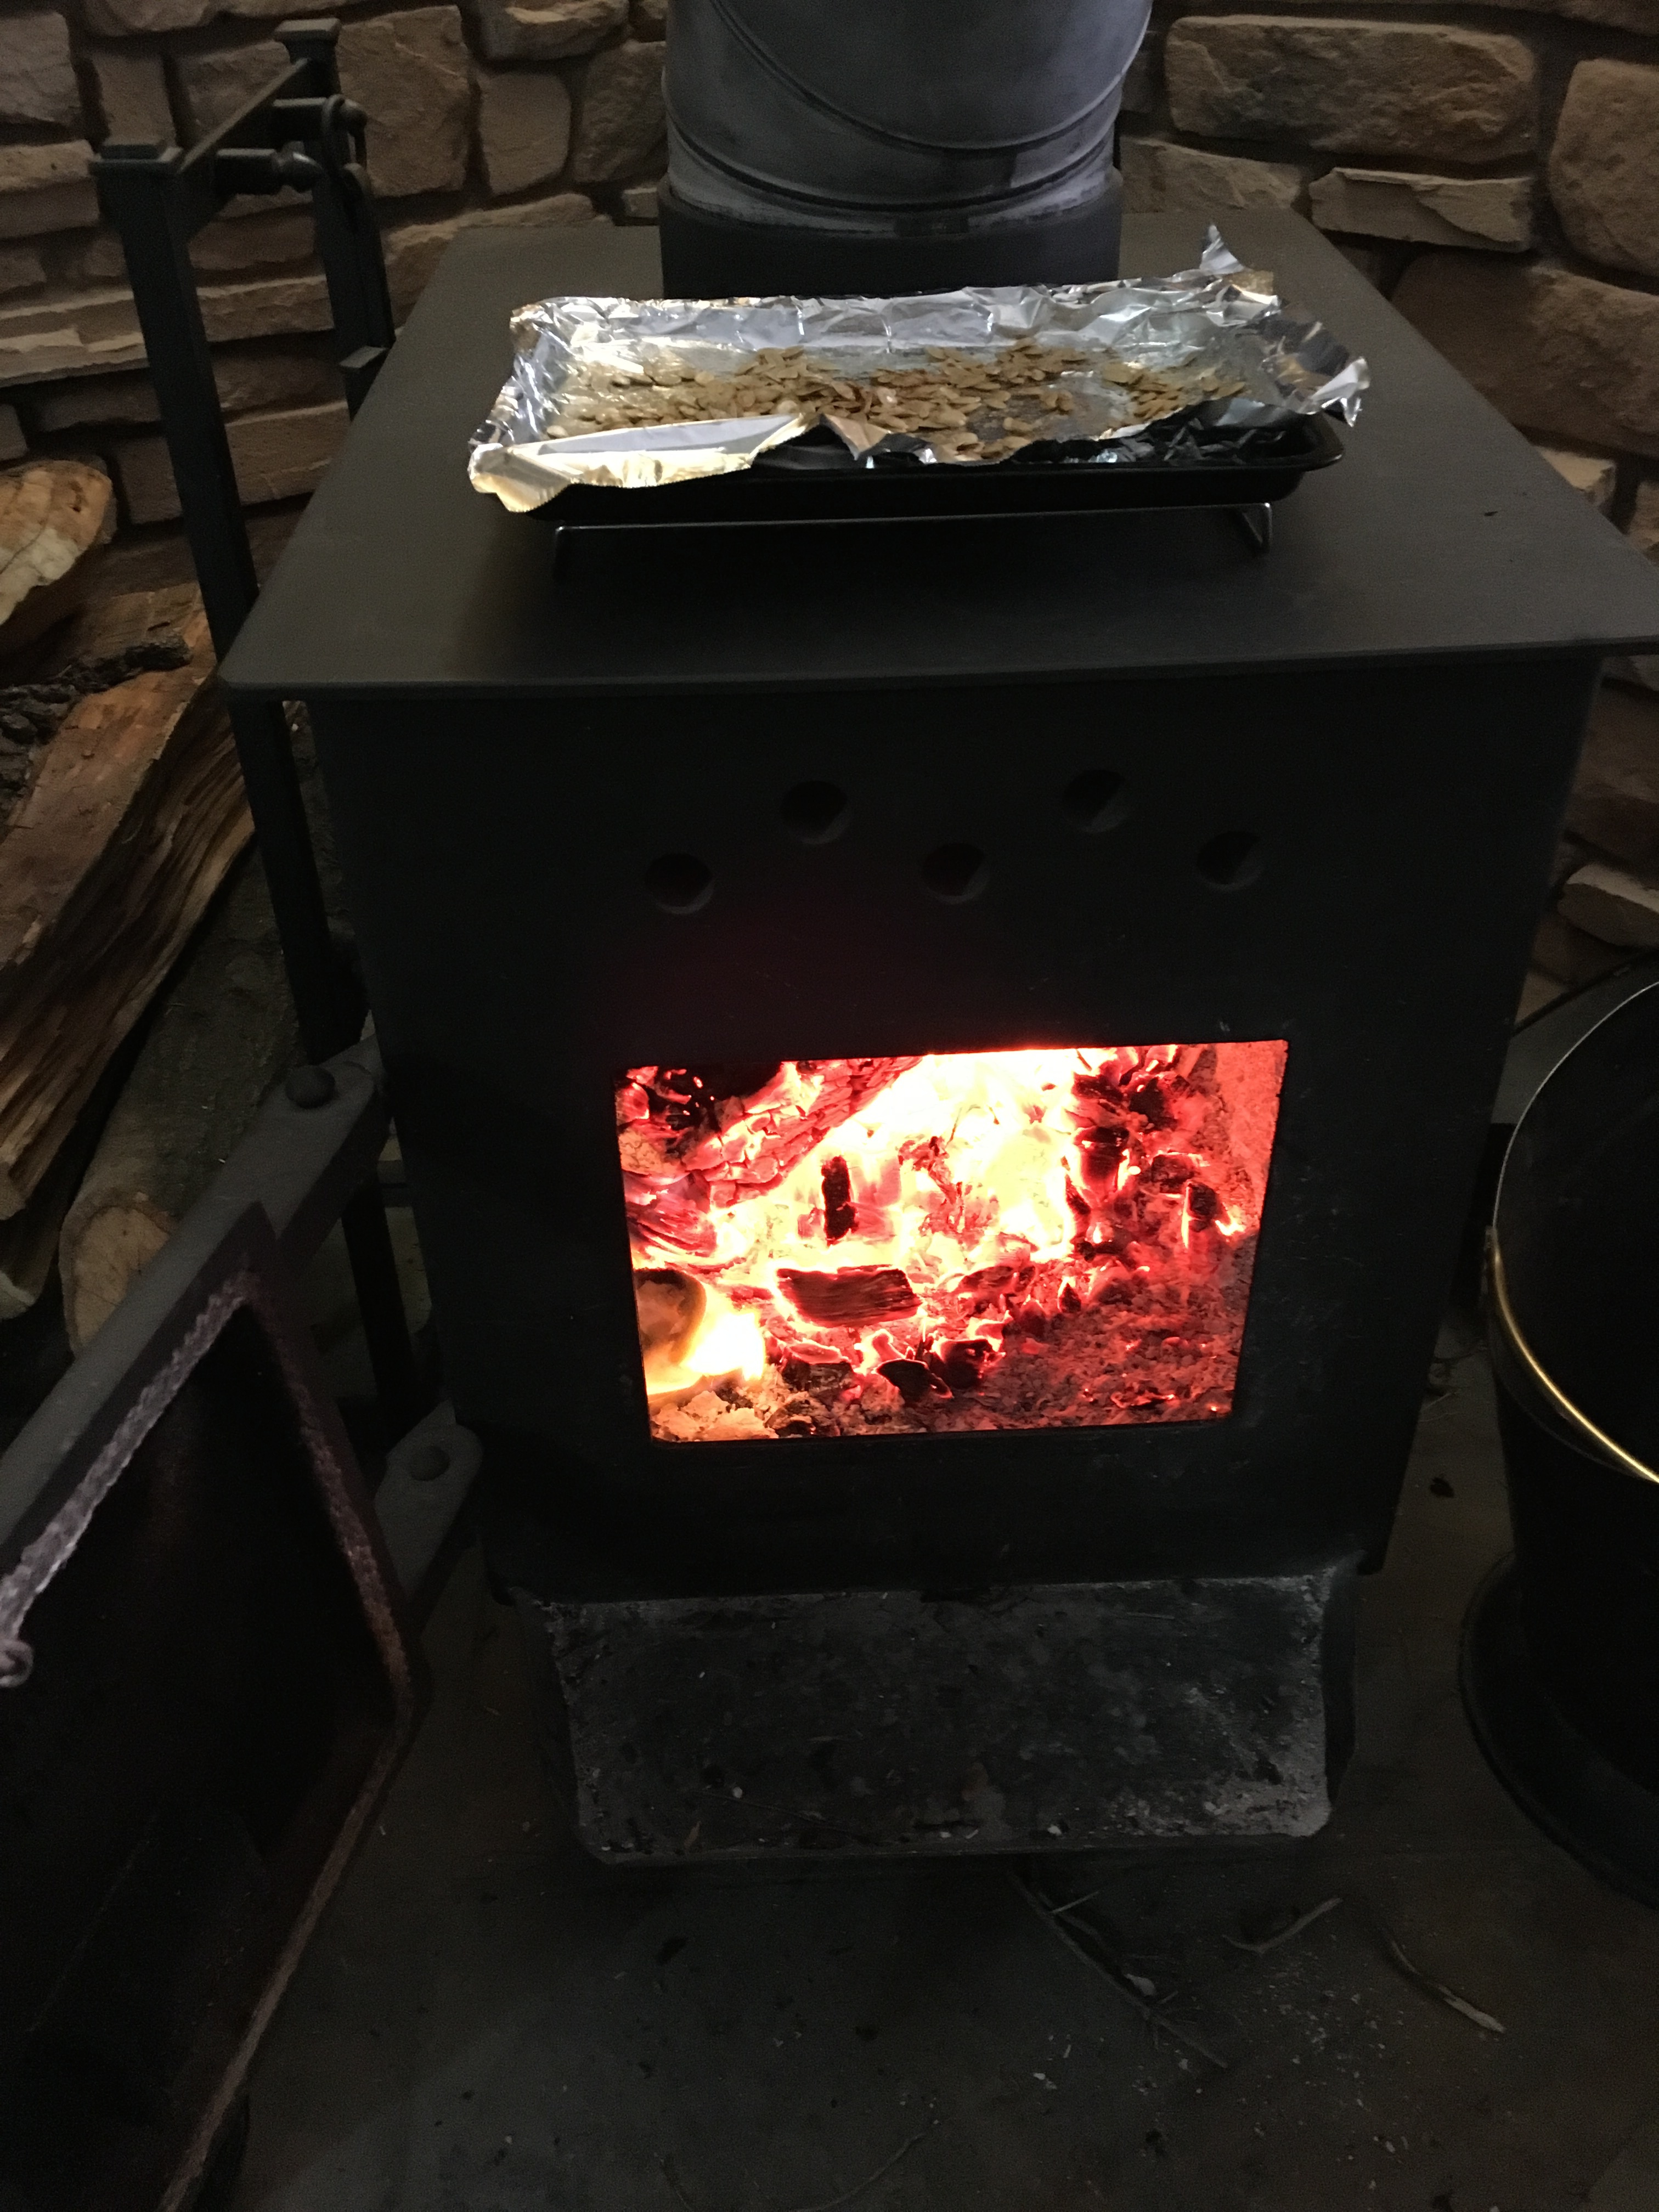
stove, hearth, wood burning stove, masonry oven, major appliance